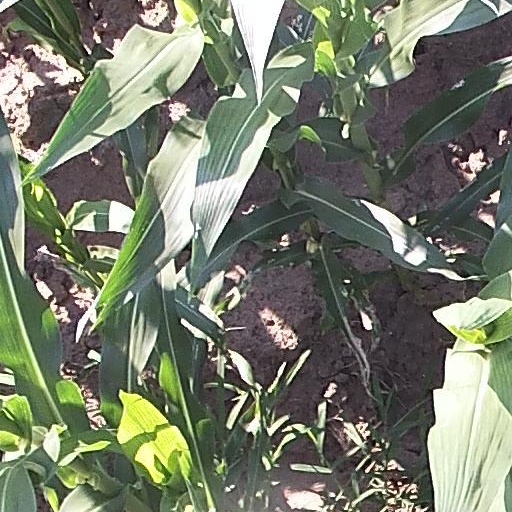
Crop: maize; corn